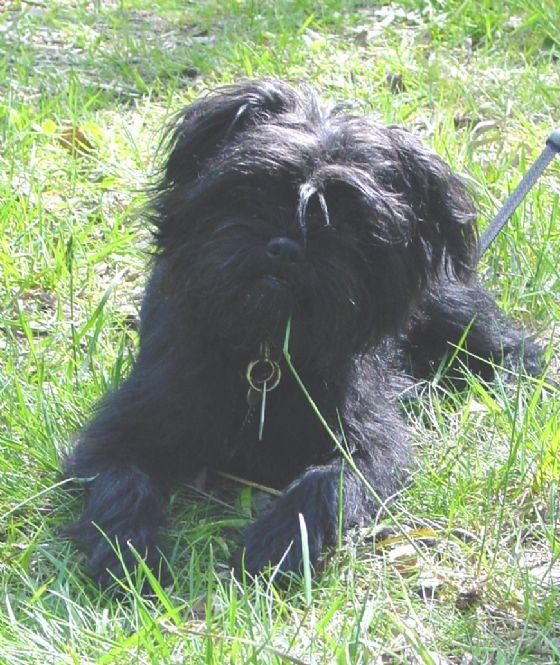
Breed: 200-n000012-affenpinscher